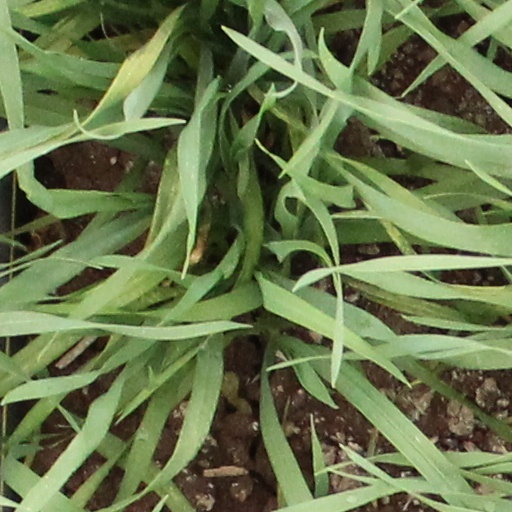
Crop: wheat